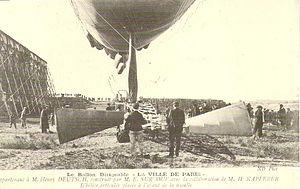
Ville de Paris aérostat .